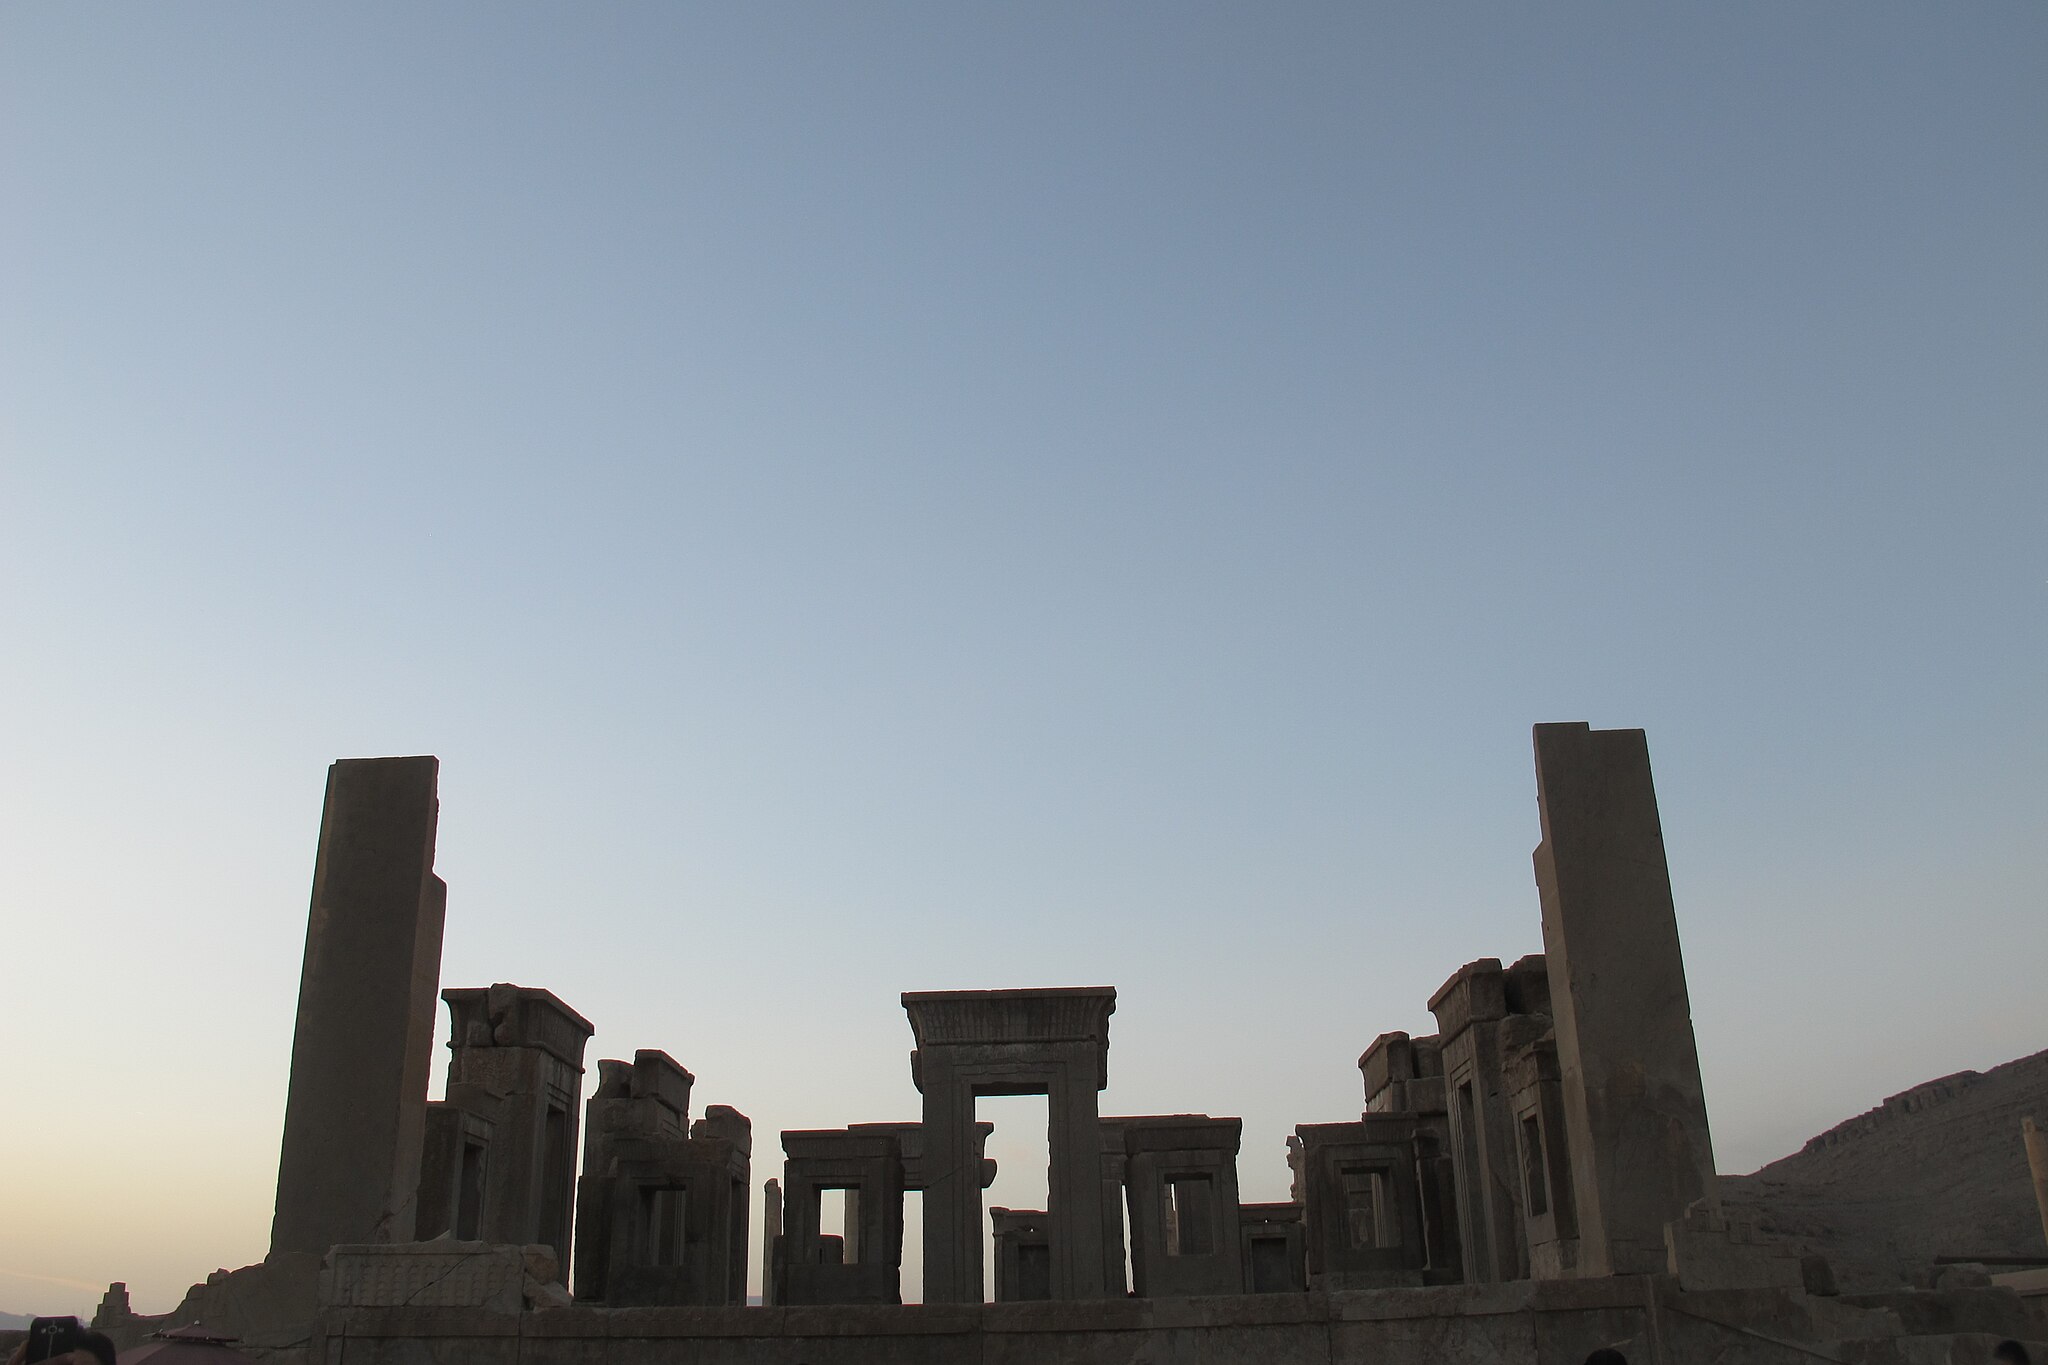
Title: تخت جمشید زیبا 32
Date: 2016-07-17 00:41:48
Categories: Palace of Darius I in Persepolis, Images from Wiki Loves Monuments 2018, Self-published work, Cultural heritage monuments in Iran with known IDs, Uploaded via Campaign:wlm-ir, Images from Wiki Loves Monuments in Marvdasht, 2016 in Persepolis, Images from Wiki Loves Monuments 2018 in Iran